History of Palm Beach County, Florida

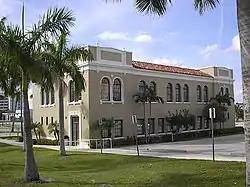
The building housing Palm Beach Junior College between 1933 and 1948

Conners Highway opened in 1924, linking West Palm Beach to the Lake Okeechobee region and forming a portion of the first cross-state roadway. On March 18, 1925, a massive fire broke out in Palm Beach at the Breakers Hotel and soon spread to the old Palm Beach Hotel. The West Palm Beach Fire Department responded to the fire and summoned assistance from other departments as far away as Miami to respond. Their efforts to contain the blaze were futile, though both hotels would reopen in 1926. In 1927, William A. Boutwell began operating a dairy farm in Lake Worth and an area now part of Palm Springs. Boutwell would later be credited as the inventor of half-and-half creamer.